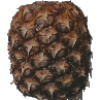
Label: pineapple